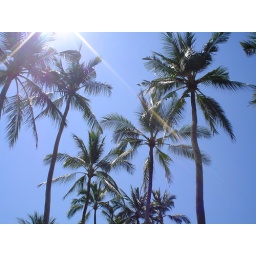
Palm trees near the pool and the garden house of the grand bali beach in sanur